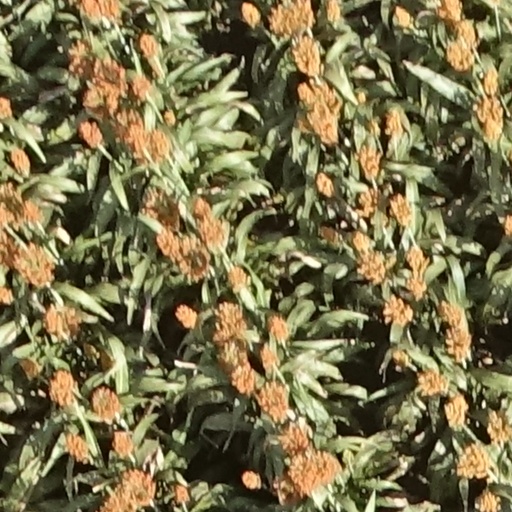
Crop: sorghum